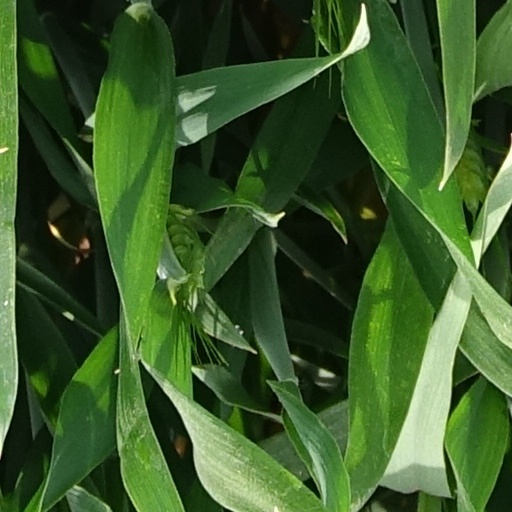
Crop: wheat